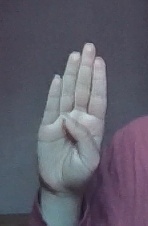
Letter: kaaf